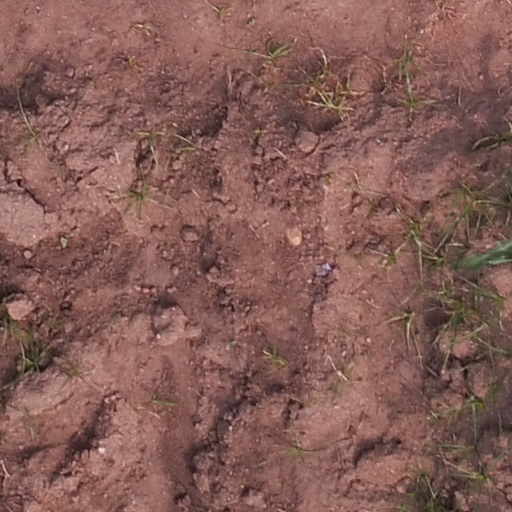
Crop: maize; corn